St. Pete–Clearwater International Airport

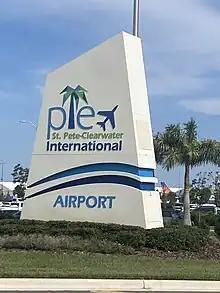
PIE Airport Sign

St. Petersburg–Clearwater International Airport has one terminal with two gate areas, known as A-Side & B-Side. A-Side has gates 1-6 and B-Side has gates 7-12. Gates 1 & 12 are Arrivals Only gates, with gate 1 exiting into the Ticketing A lobby and gate 12 exiting into the baggage claim.